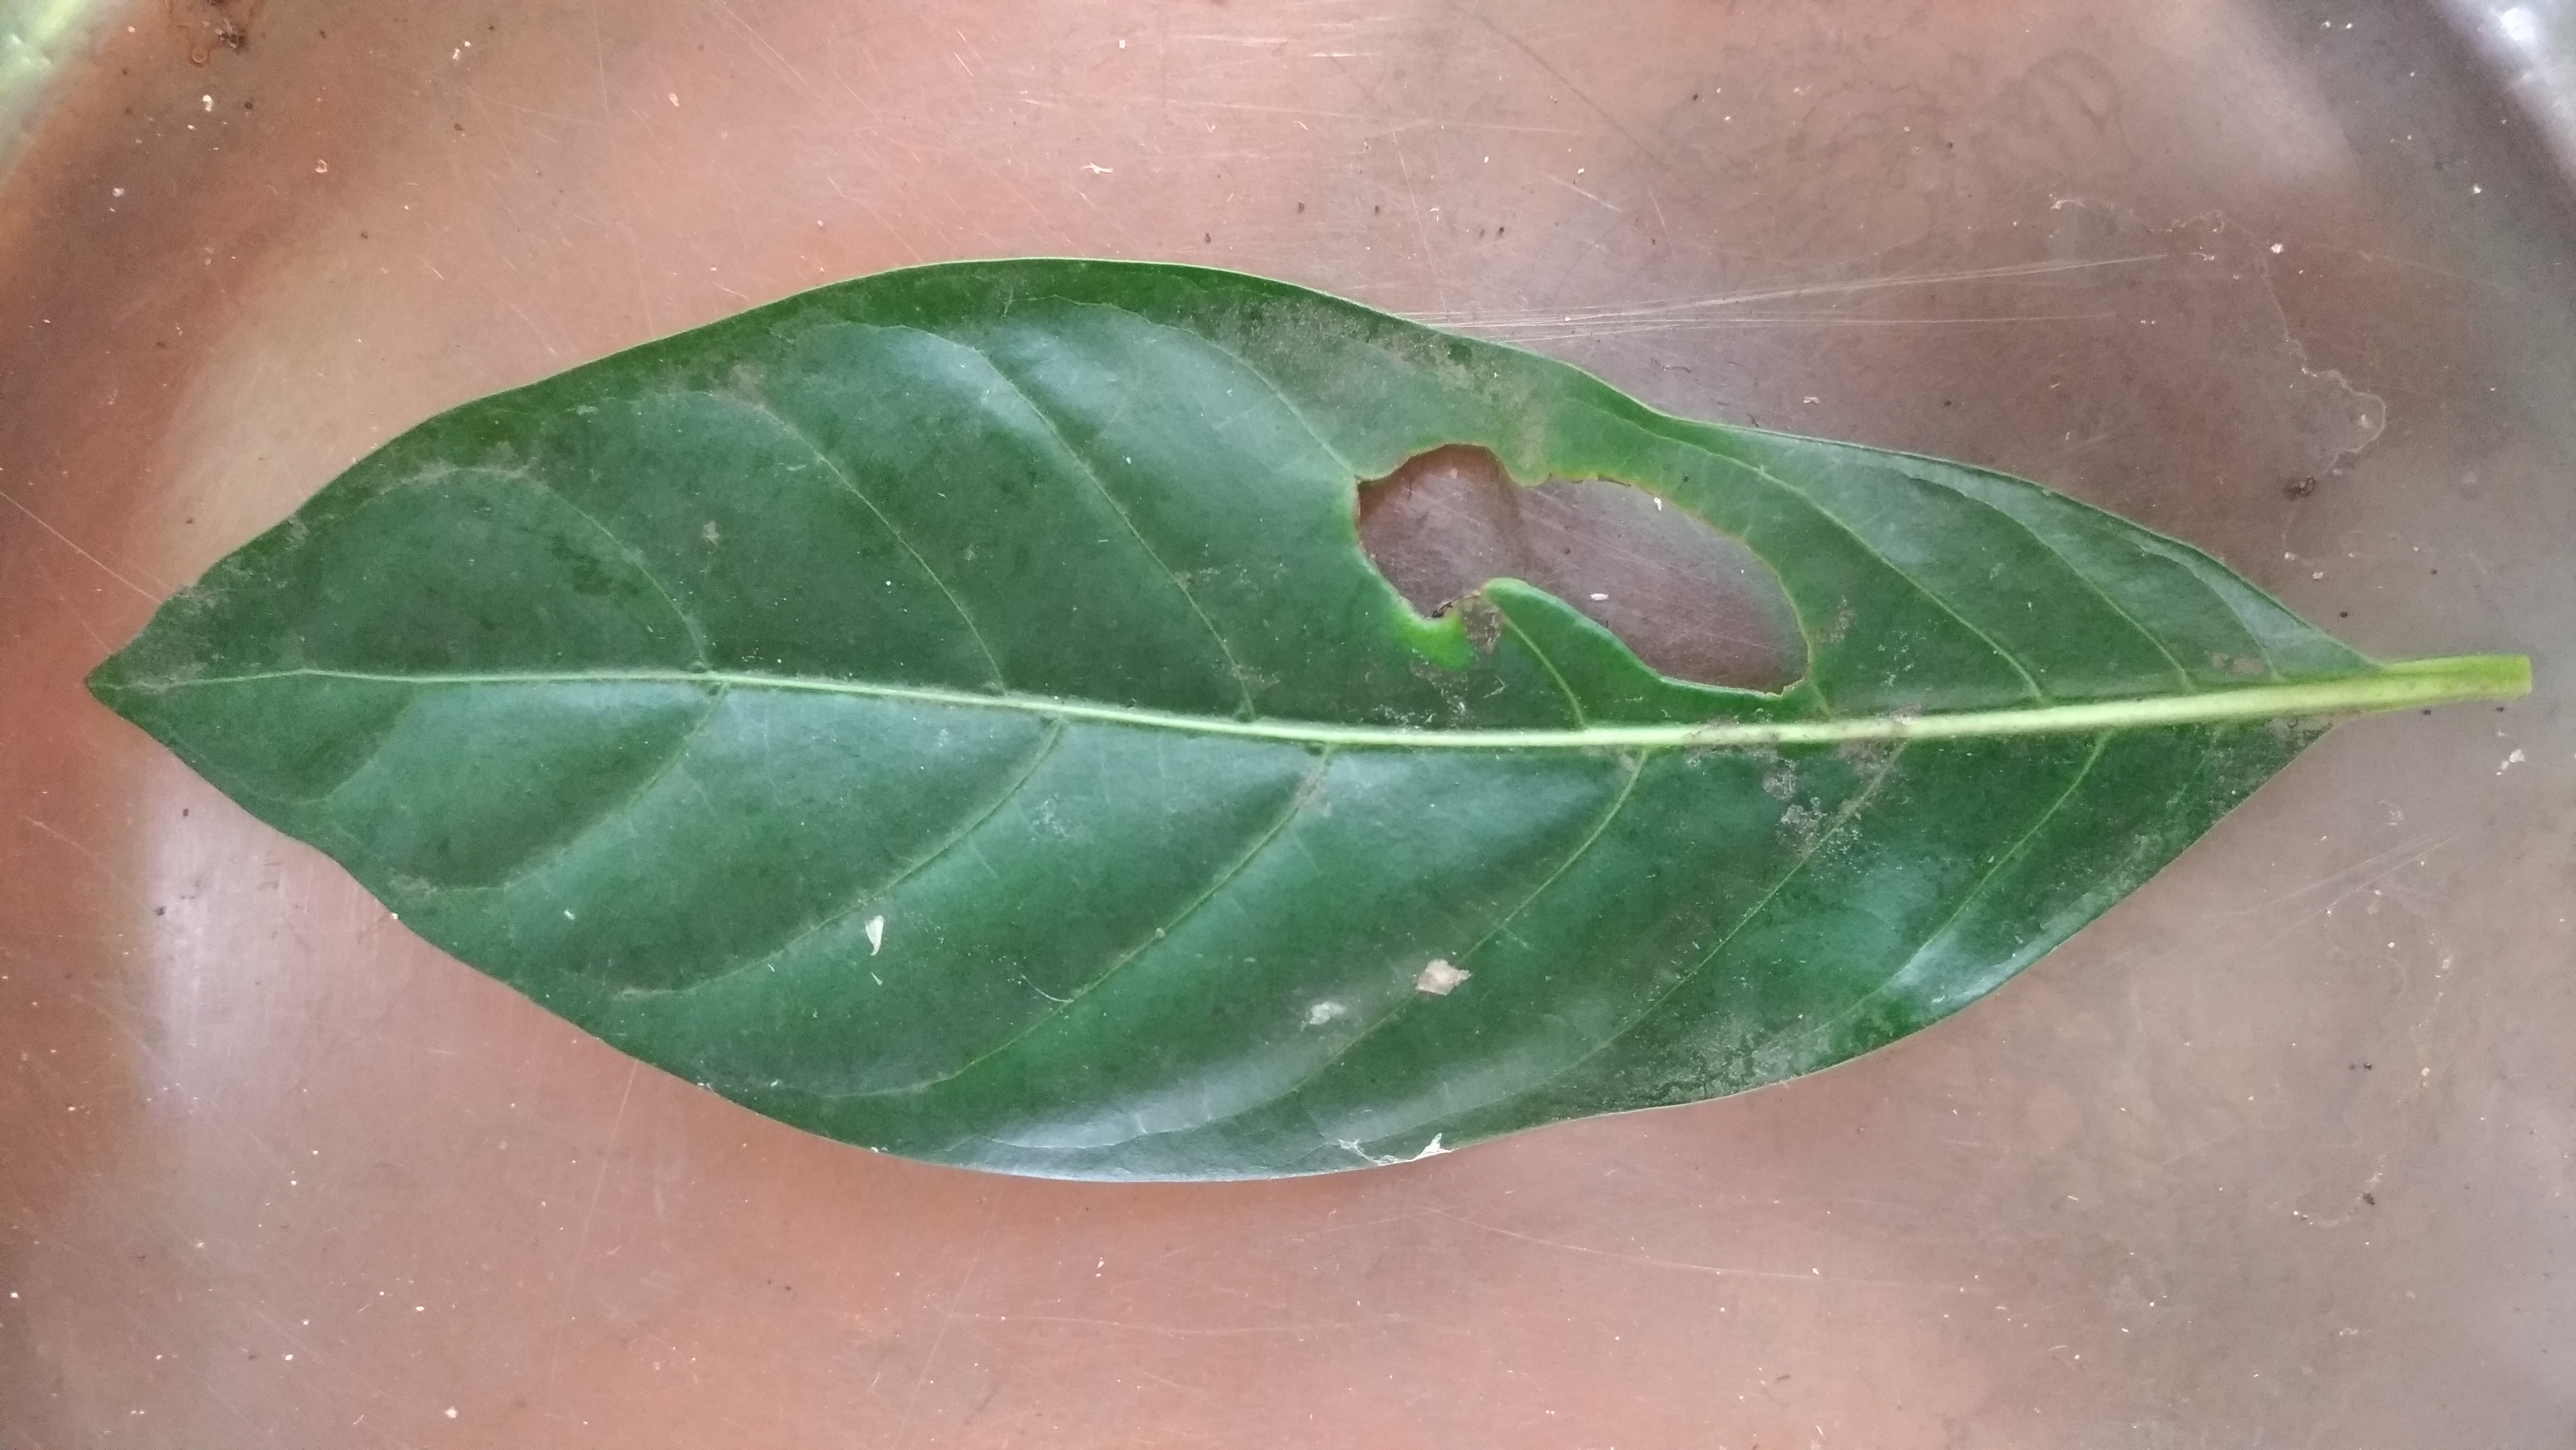
Plant: Nooni